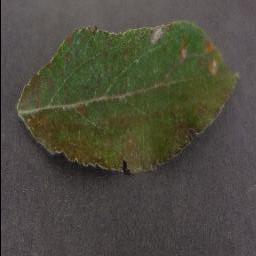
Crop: apple
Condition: cedar_rust